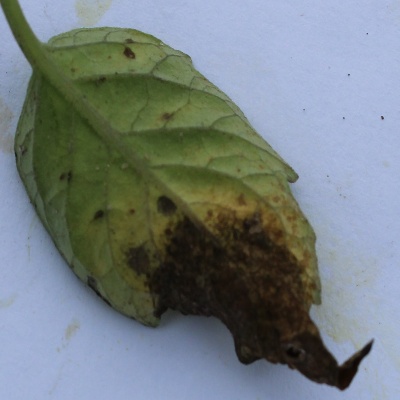
Crop: Tomato
Condition: verticulium wilt